Watt–Groce–Fickhardt House

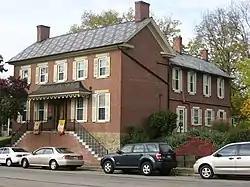
Front and side of the house

As Circleville continued to grow, Watt sold most of his remaining land in 1835; only remained after the end of that year. Becoming a leading local businessman, he made an extensive addition to the house in 1852; this new structure took the form of an I-house. A smaller addition, built in 1885, is a frame structure attached to the original portion of the house.